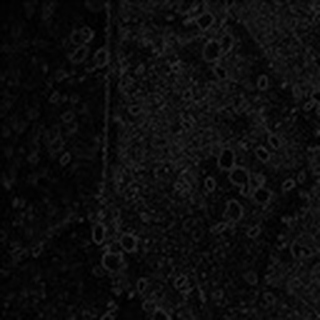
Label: cotton_aphids